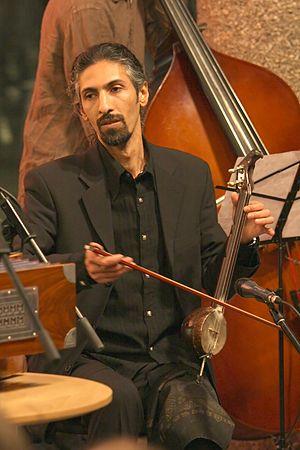
Le djoza, djosa ou djozé est une petite vièle à pique, instrument de musique rustique rencontré en Irak, assez proche du kamânche, mais plus petite.